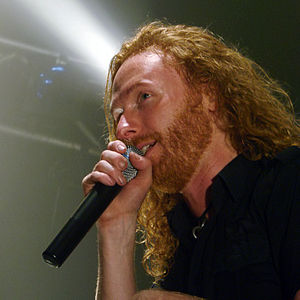
Dark Tranquillity / Historie / Projector (1998-1999)
Mikael Stanne, Paris 2008
Dark Tranquillity er et svensk melodisk dødsmetal-band, der blev dannet i 1989 i Göteborg, Sverige under navnet Septic Broiler. De nåede dog kun at indspille en demo under dette navn før de i 1991 ændrede det til Dark Tranquillity og i 1993 udgav deres debutalbum Skydancer, der dog ikke blev nogen større succes. Ved udgivelsen af det mere tekniske album The Gallery i 1995, begyndte bandet at få mere succes i undergrunden og sammen med In Flames' The Jester Race og At the Gates' Slaughter of the Soul blev The Gallery krediteret for at være en milepæl indenfor definitionen af melodisk dødsmetal. Ved udgivelsen af det femte album Projector begyndte bandet at lave få ændringer i deres stil blandt andet begyndte Mikael Stanne at synge med rene vokaler hvilket blev mødt med en del skepsis af inkarnerede metal-fans.